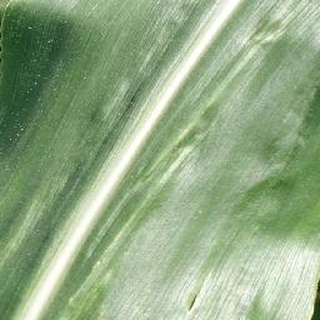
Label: healthy_corn